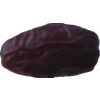
Label: dates